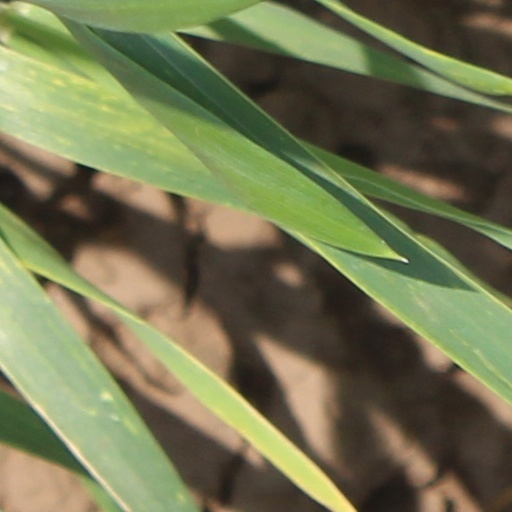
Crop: wheat